Slot canyon

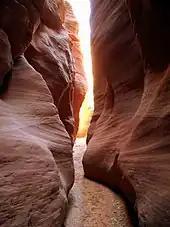
Wire Pass leading into Buckskin Gulch, Utah

The largest known area of slot canyons in Australia (containing over 900) is in the Blue Mountains, west of Sydney. They occur in a narrow band of sandstone that runs roughly from east to west, and about from south to north. The majority of these canyons are in the Wollemi Wilderness, and are difficult to access. Many canyons within the Wollemi Wilderness have yet to be explored by humans. A small number are regularly visited by canyoners on weekends in summer with those closest to Katoomba being the most frequently visited. The Grand Canyon, near Blackheath, has a tourist track along its rim, but requires abseiling (rappelling) or swimming to visit fully.